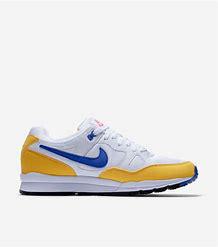
Brand: Nike
Model: Air Span Ii